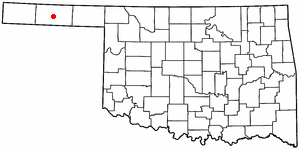
Guymon
Guymons beliggenhed i Oklahoma
Guymon er en amerikansk by og administrativt centrum for det amerikanske county Texas County, i staten Oklahoma. I 2000 havde byen et indbyggertal på 10.472.